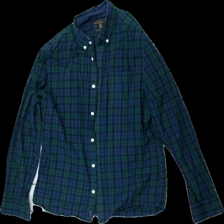
View: front
Type: Shirt
Category: Men
Brand: Bondelid
Colors: Blue, Green, Black
Material: 100% Cotton
Pattern: Checkered print
Cut: Regular
Season: All
Price range: 100-150
Recommended usage: Reuse
Description: Checkered shirt